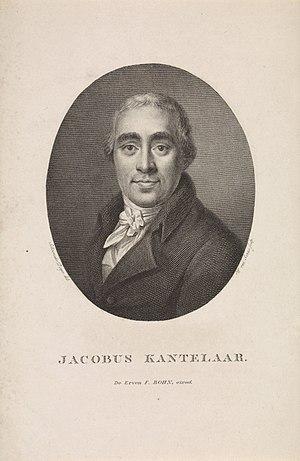
Portrait de Jacob Kantelaar, théologien, écrivain et homme politique néerlandais (1759-1821)
Jacobus Kantelaar, né le 22 août 1759 à Amsterdam et mort le 7 juillet 1821 à Zalné, est un théologien, poète et homme politique néerlandais.